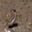
Label: bird